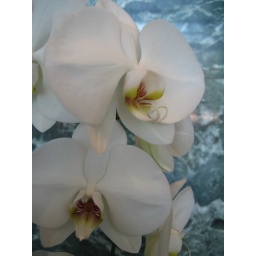
Flowers in the lobby of my office building